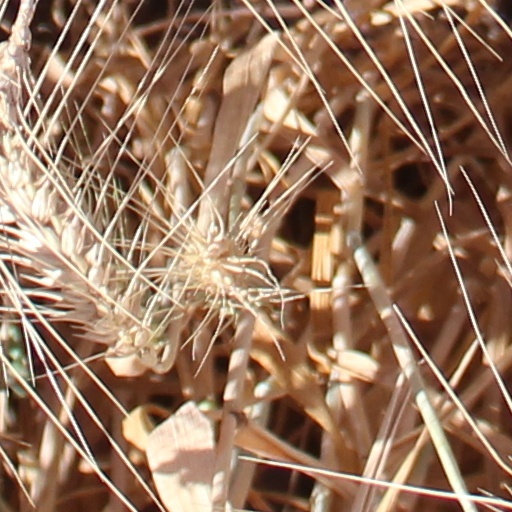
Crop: wheat